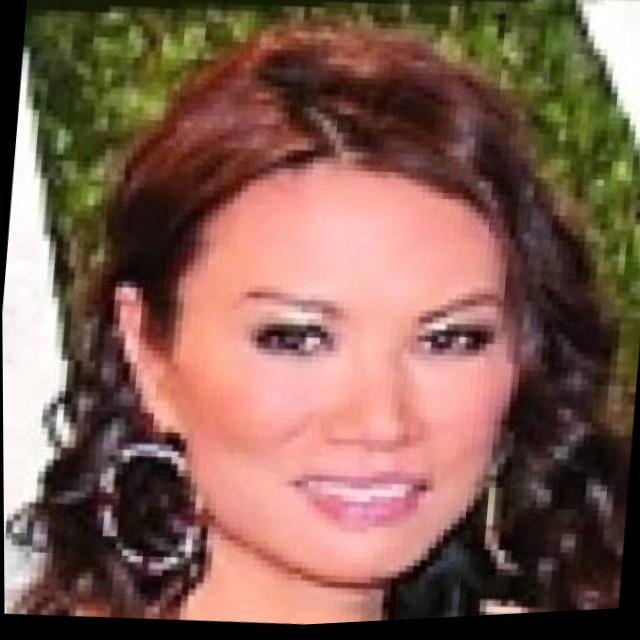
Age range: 21-44